Beaumanor Hall

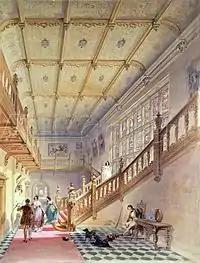
Interior of Beaumanor Hall circa 1850

Following the Norman Conquest, the land in the area was owned by Hugh d'Avranches, 1st Earl of Chester. In the 13th century ownership passed to the Despenser family, who created a deer park and hunting lodge at what is now Beaumanor. In 1327 the land passed to Henry de Beaumont, for whom a new house, Beau Manor was built in 1330, Beaumont also having the nearby church built in 1338. The house was replaced by a new construction in 1595 for Sir William Herrick, a government official under Elizabeth I and later a member of parliament for Leicester. The house was extensively altered around 1610, and stood until 1725, when it was replaced by a smaller house, completed in 1726. The third hall was demolished in 1842, and the present hall built for William Herrick over a seven-year period between 1842 and 1848 by William Railton in the Jacobean style. The hall was constructed by builder George Bridgart of Derby, using stone from Derbyshire quarries, primarily Duffield and Ashover, with floors of marble from Ashford. When completed, the building had cost £37,000.